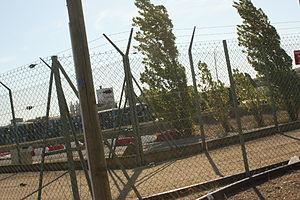
Photo des futs d'uranium stockés sur la partie nord du site de l'usine de Malvési, depuis l’extérieur du site.
L'usine Orano Malvési est une usine de raffinage et de conversion du yellowcake sous la forme de tétrafluorure d'uranium située à Narbonne dans la zone industrielle de Malvezy. Elle a été exploitée par la Comurhex pendant 39 ans, avant d'être intégrée dans le groupe Areva en 2014. Cette usine, spécialisée dans la chimie de l'uranium, épure des concentrés de minerais d'uranium pour en extraire des produits destinés à être transformés en combustible nucléaire. En 2018, l'usine emploie environ 300 salariés dont 227 en CDI, et près de 150 sous-traitants.